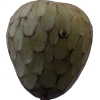
Label: cherimoya